Toast point

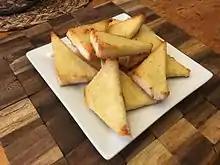
A plate of toast points

A toast point is a triangular slice of bread that has been toasted after the crusts have been cut off. Toast points are commonly served as a side dish or as part of an hors d'oeuvre or snack using ingredients such as caviar and rillettes.